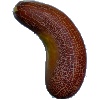
Label: Cucumber Ripe 1